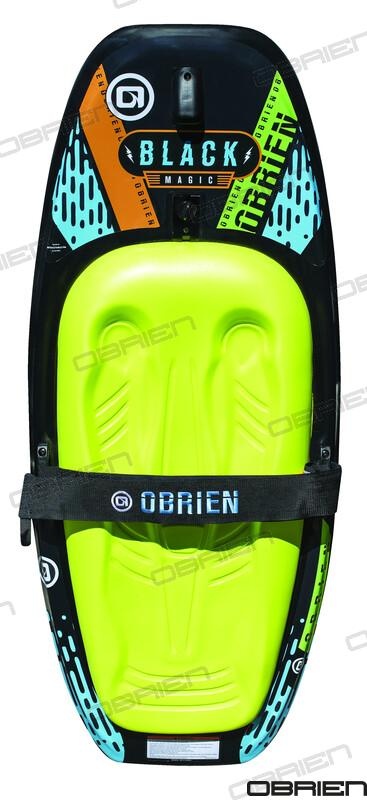
KNEEBOARD BLACK MAGIC | OEM  2181212 | SKIS | OBRIAN
The Kneeboard Black Magic by OBRIAN is the ultimate accessory for water sports enthusiasts. Designed with precision and durability in mind, this kneeboard is perfect for riders of all skill levels. Featuring a sleek black design, the Kneeboard Black Magic is not only stylish but also highly functional. The OEM 2181212 model ensures top-notch quality and performance, making it a reliable choice for any water adventure. The kneeboard is equipped with a comfortable padded strap that securely holds the rider in place, allowing for maximum control and stability. The contoured knee wells provide a snug fit, ensuring a comfortable and secure ride. With its innovative design, the Kneeboard Black Magic allows riders to perform tricks and maneuvers with ease. The smooth bottom surface and sharp edges provide excellent speed and control, while the molded fins offer enhanced stability and maneuverability. Whether you're a beginner looking to learn the ropes or an experienced rider seeking a new challenge, the Kneeboard Black Magic is the perfect choice. Take your water sports experience to the next level with this top-of-the-line kneeboard from OBRIAN.
Brand: RECAMBIOS
Category: Sporting Goods > Outdoor Recreation > Boating & Water Sports > Towed Water Sports > Kneeboarding > Kneeboards